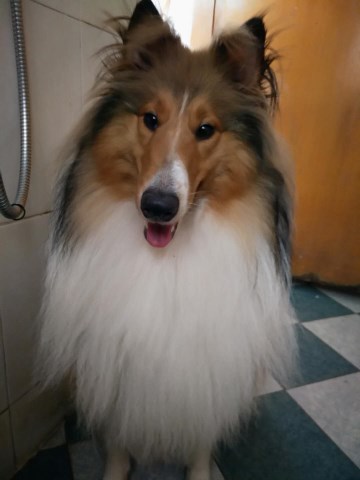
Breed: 227-n000094-collie